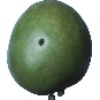
Label: mango